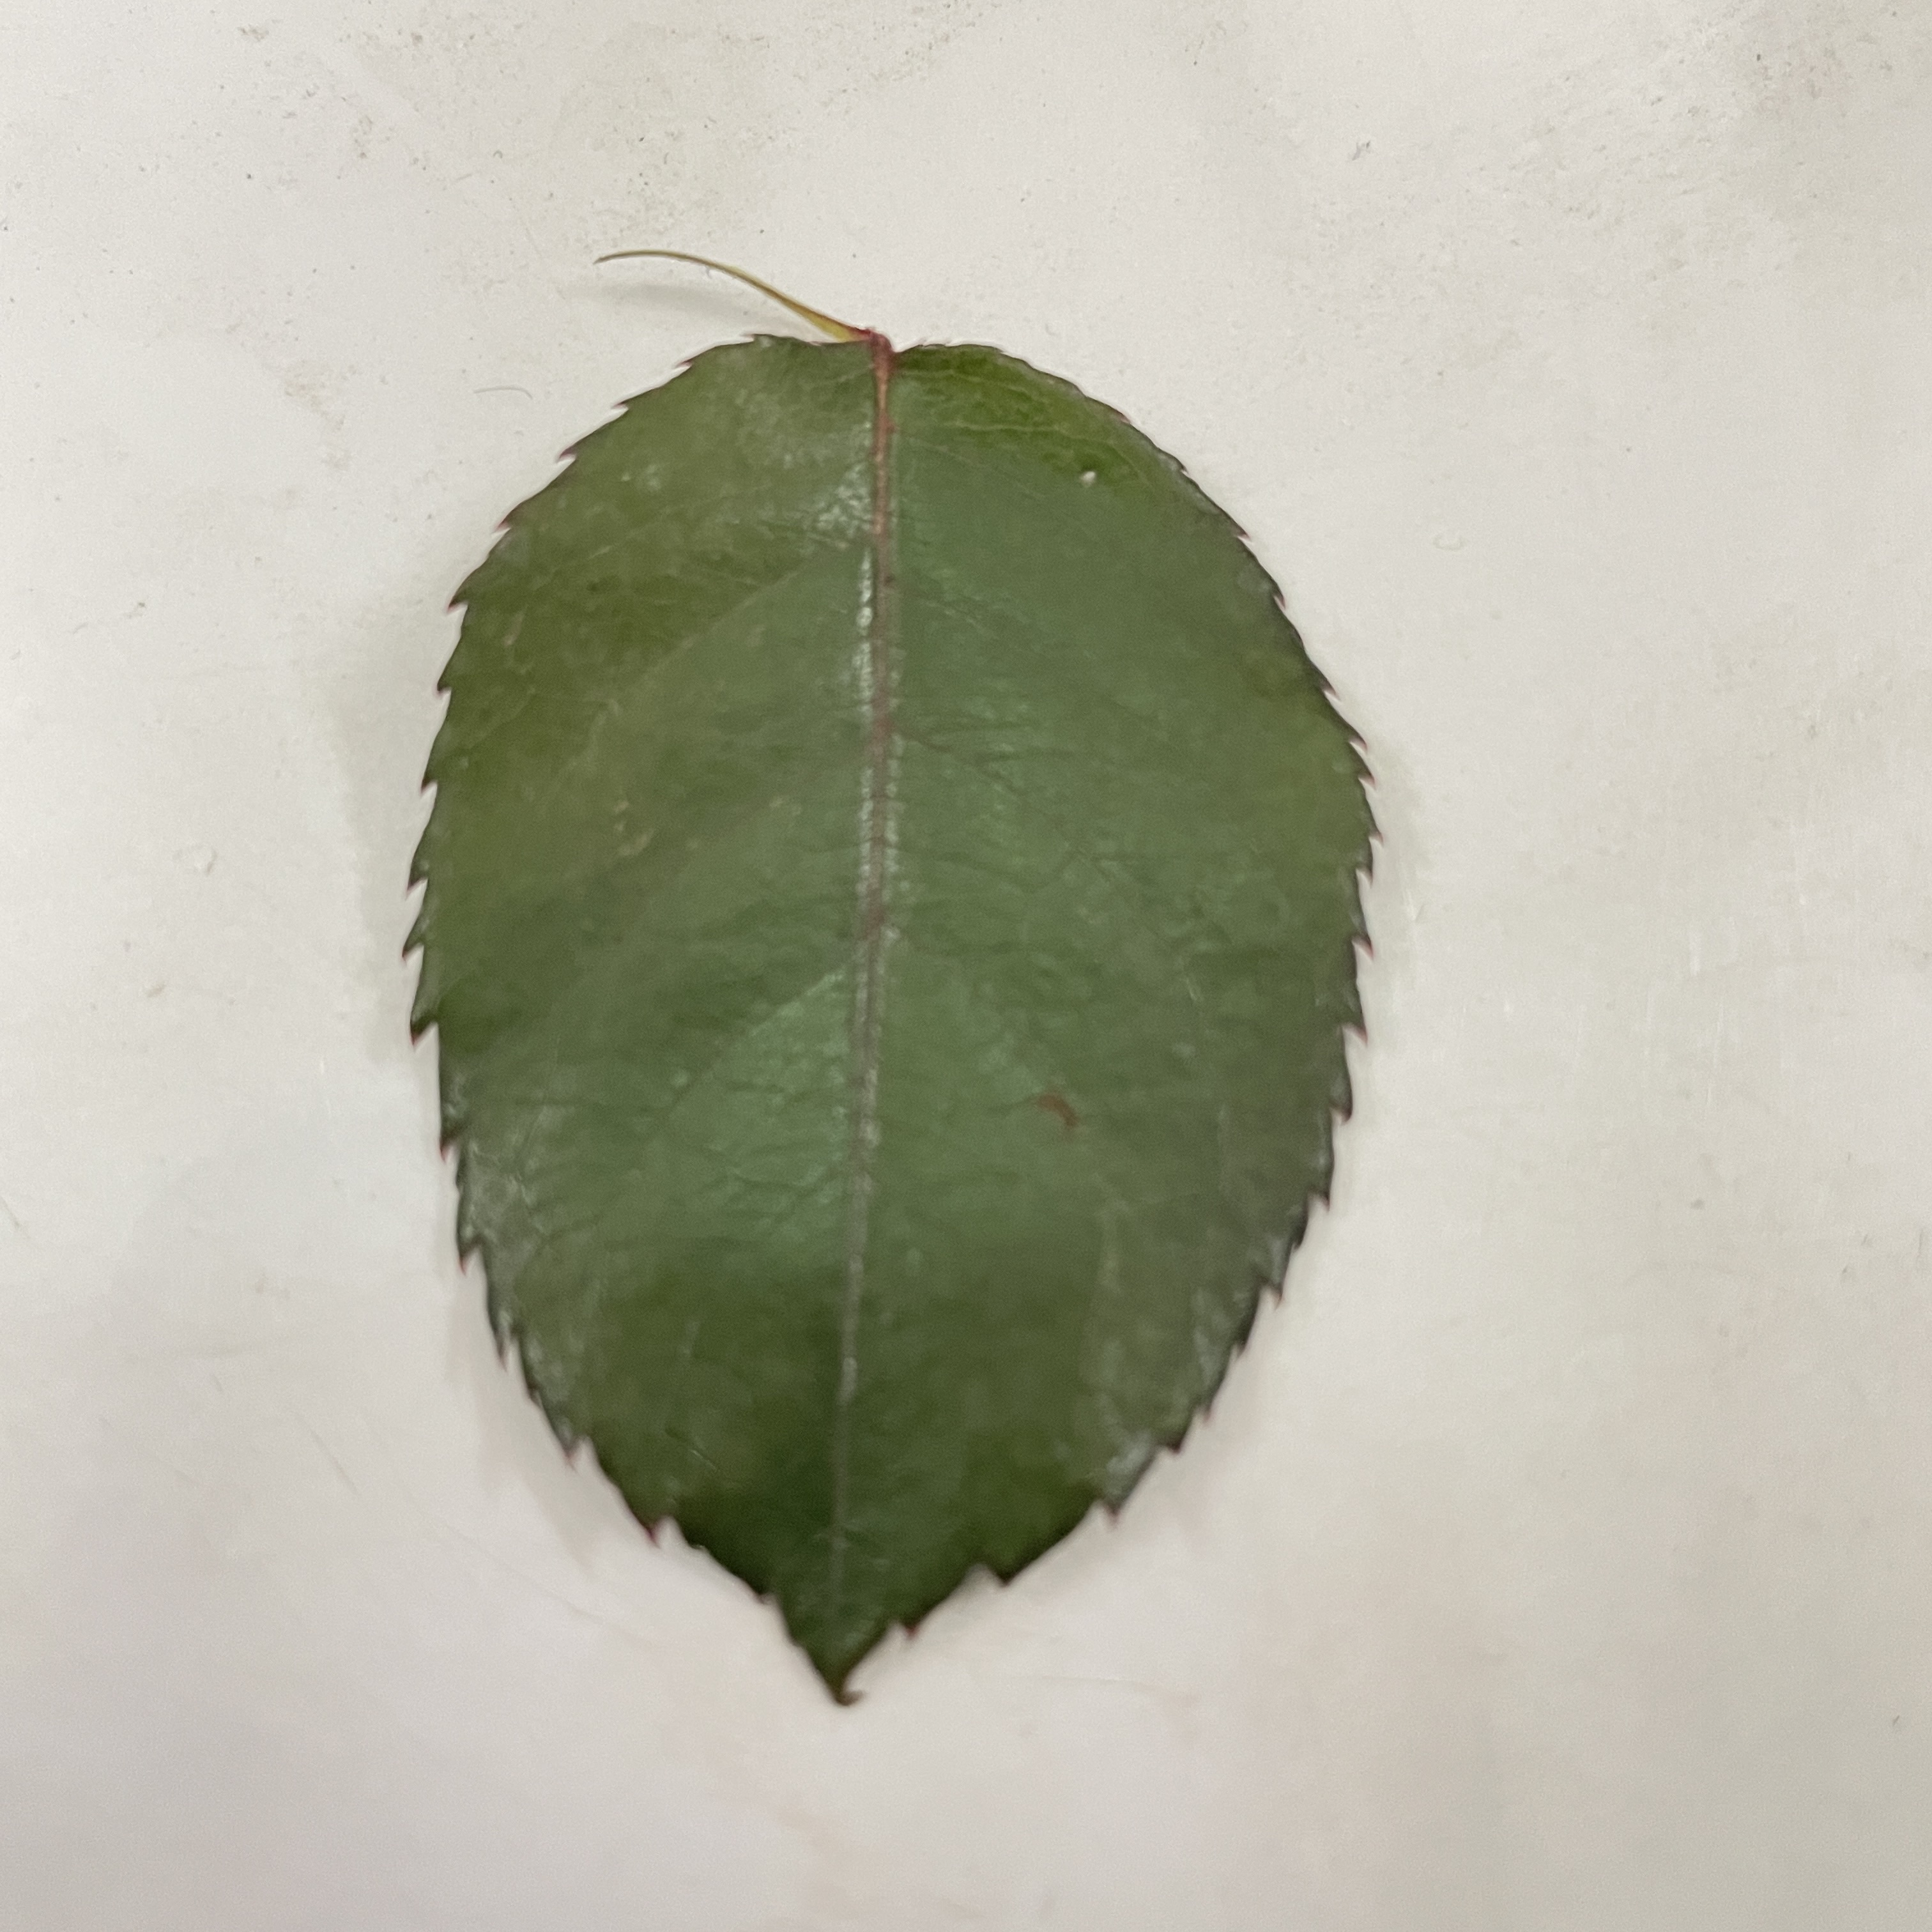
Label: Healthy Leaf